Waterloo campaign: Quatre Bras to Waterloo

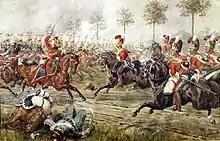
"Charge of the 1st Life Guards at Genappe" by Richard Simkin.

These dispositions had scarcely been arranged, when the picket of the 18th Hussars, on the left, came in